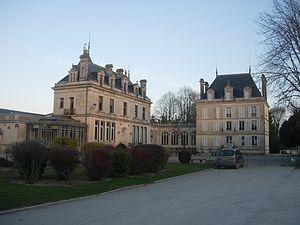
Essoyes (Aube) Hôtel de ville Français
Essoyes est une commune française, située dans le département de l'Aube en région Grand Est.